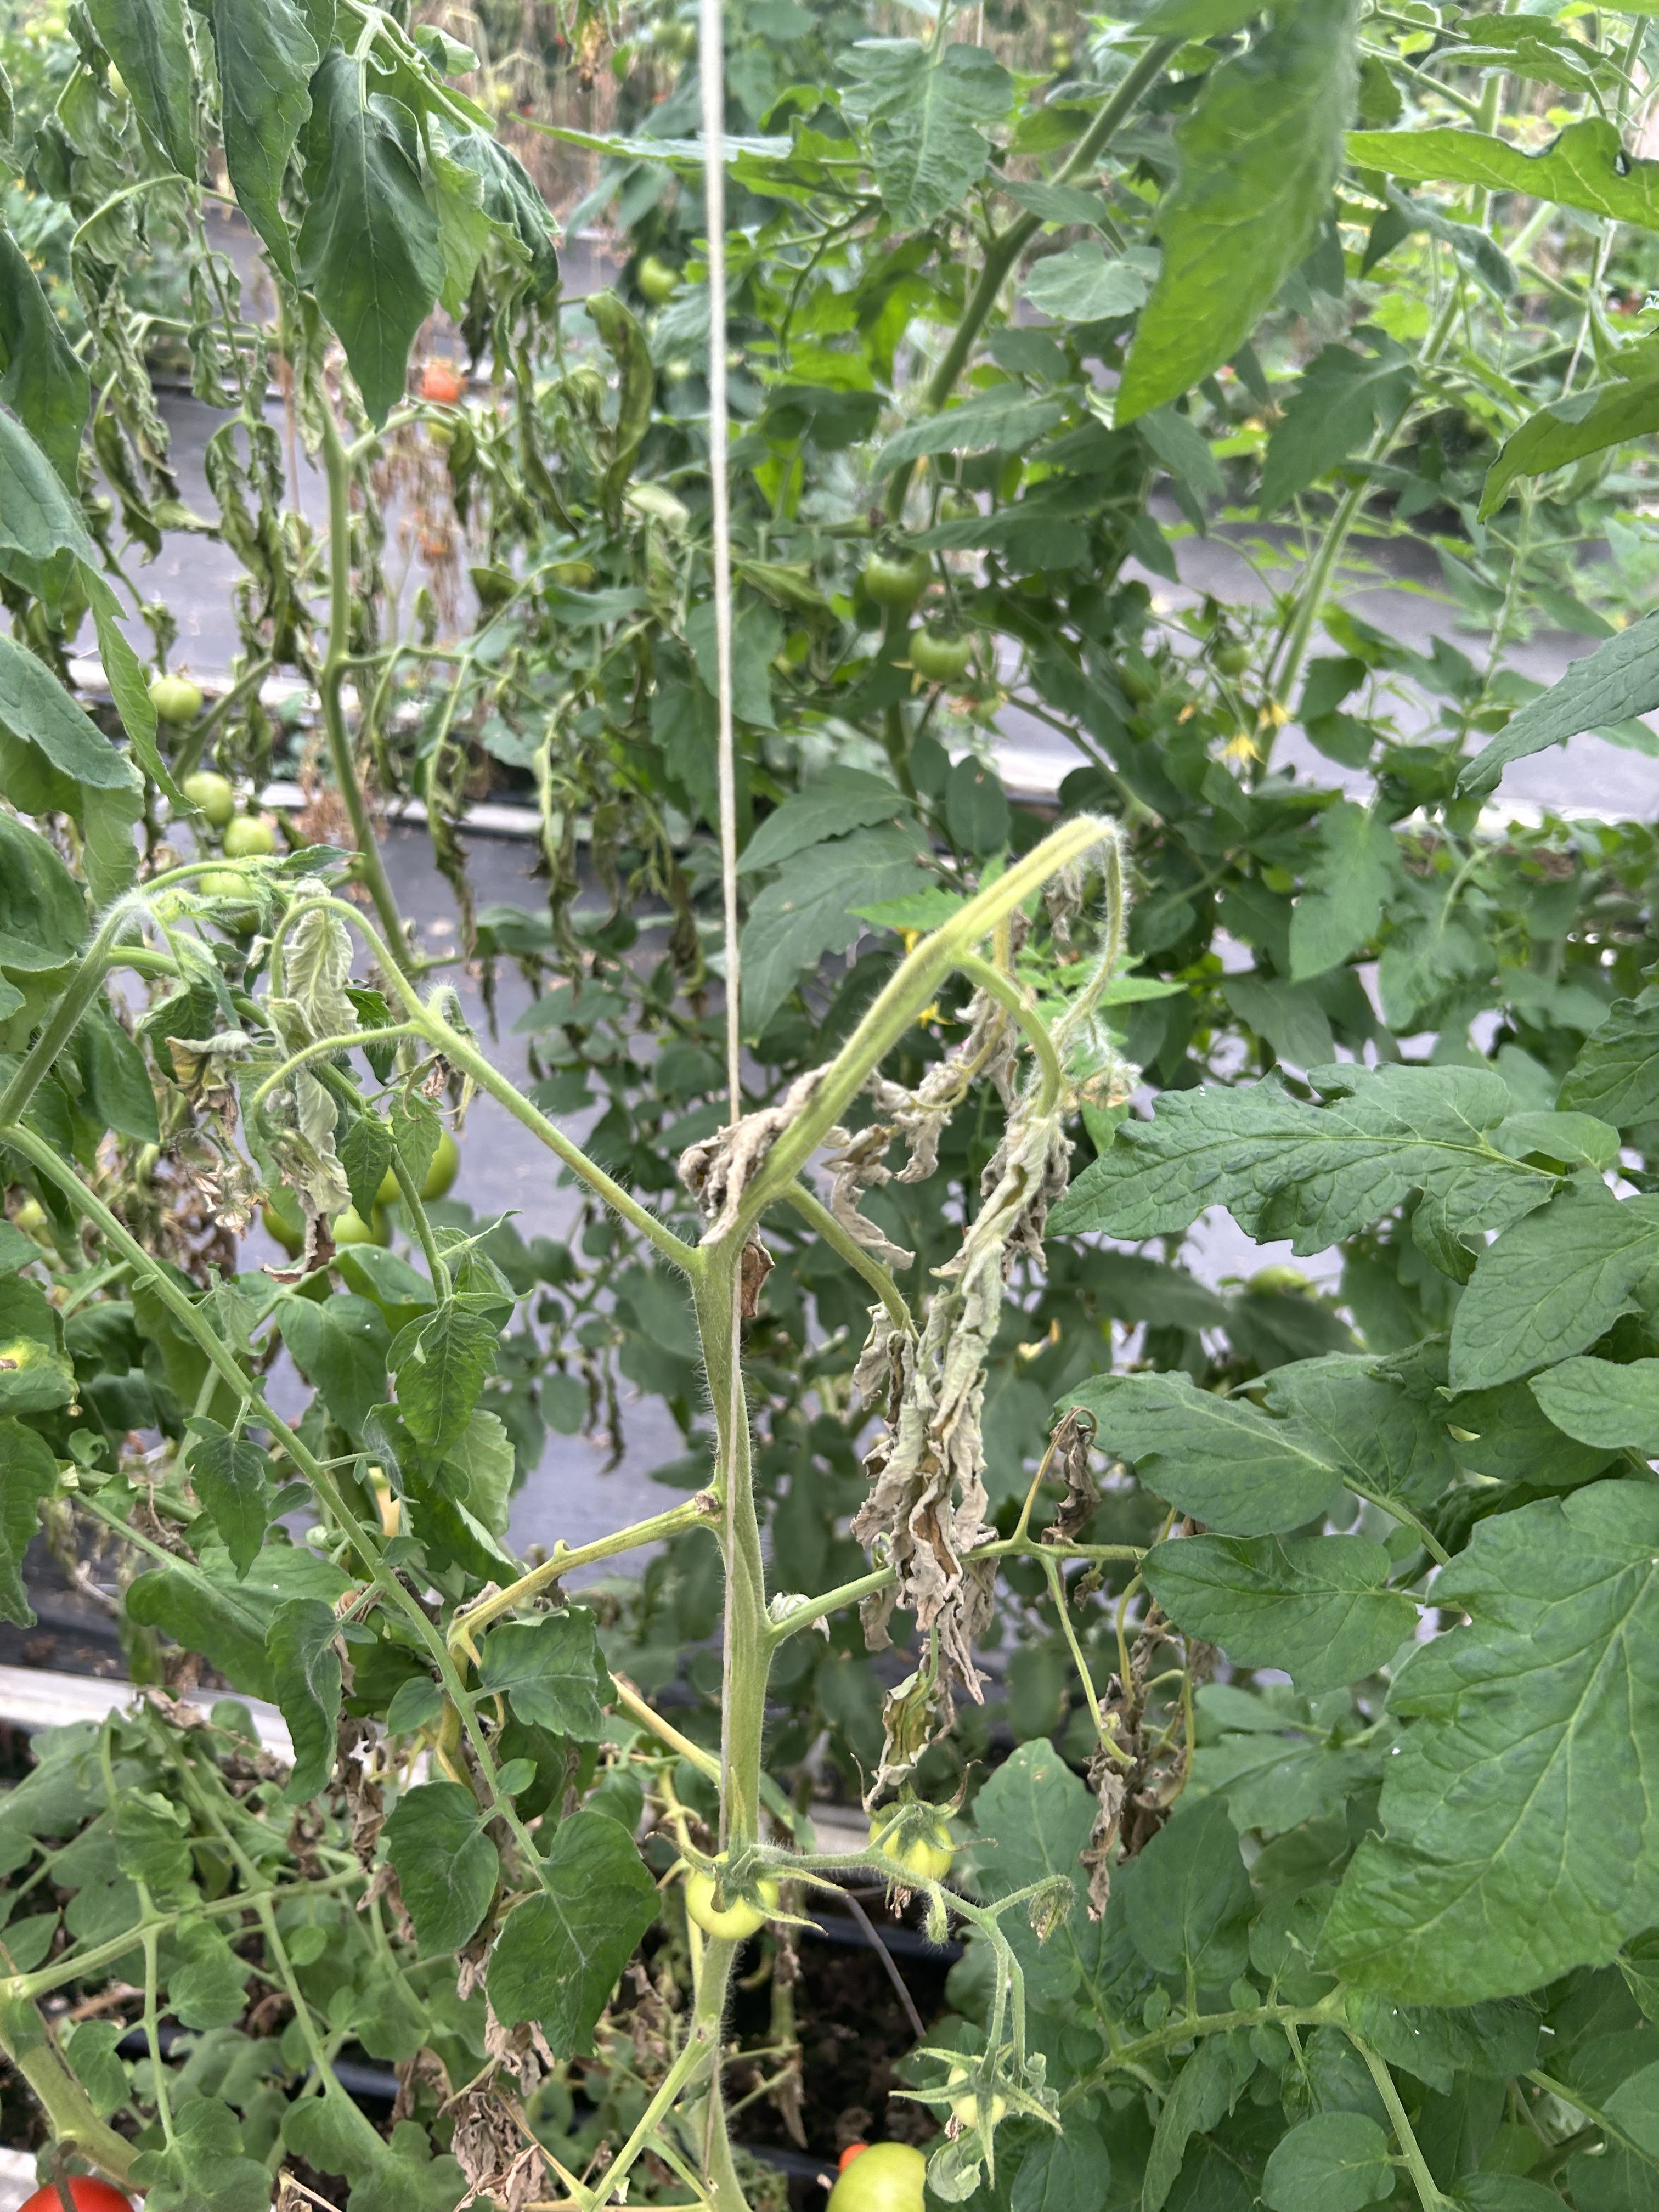
Disease: Wilt